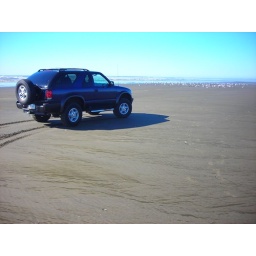
jarrod's truck still playing in the sand